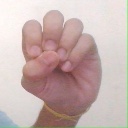
अक्षर: उ